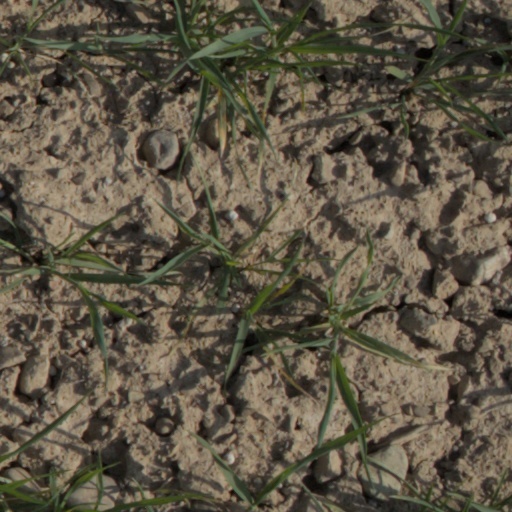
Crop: wheat